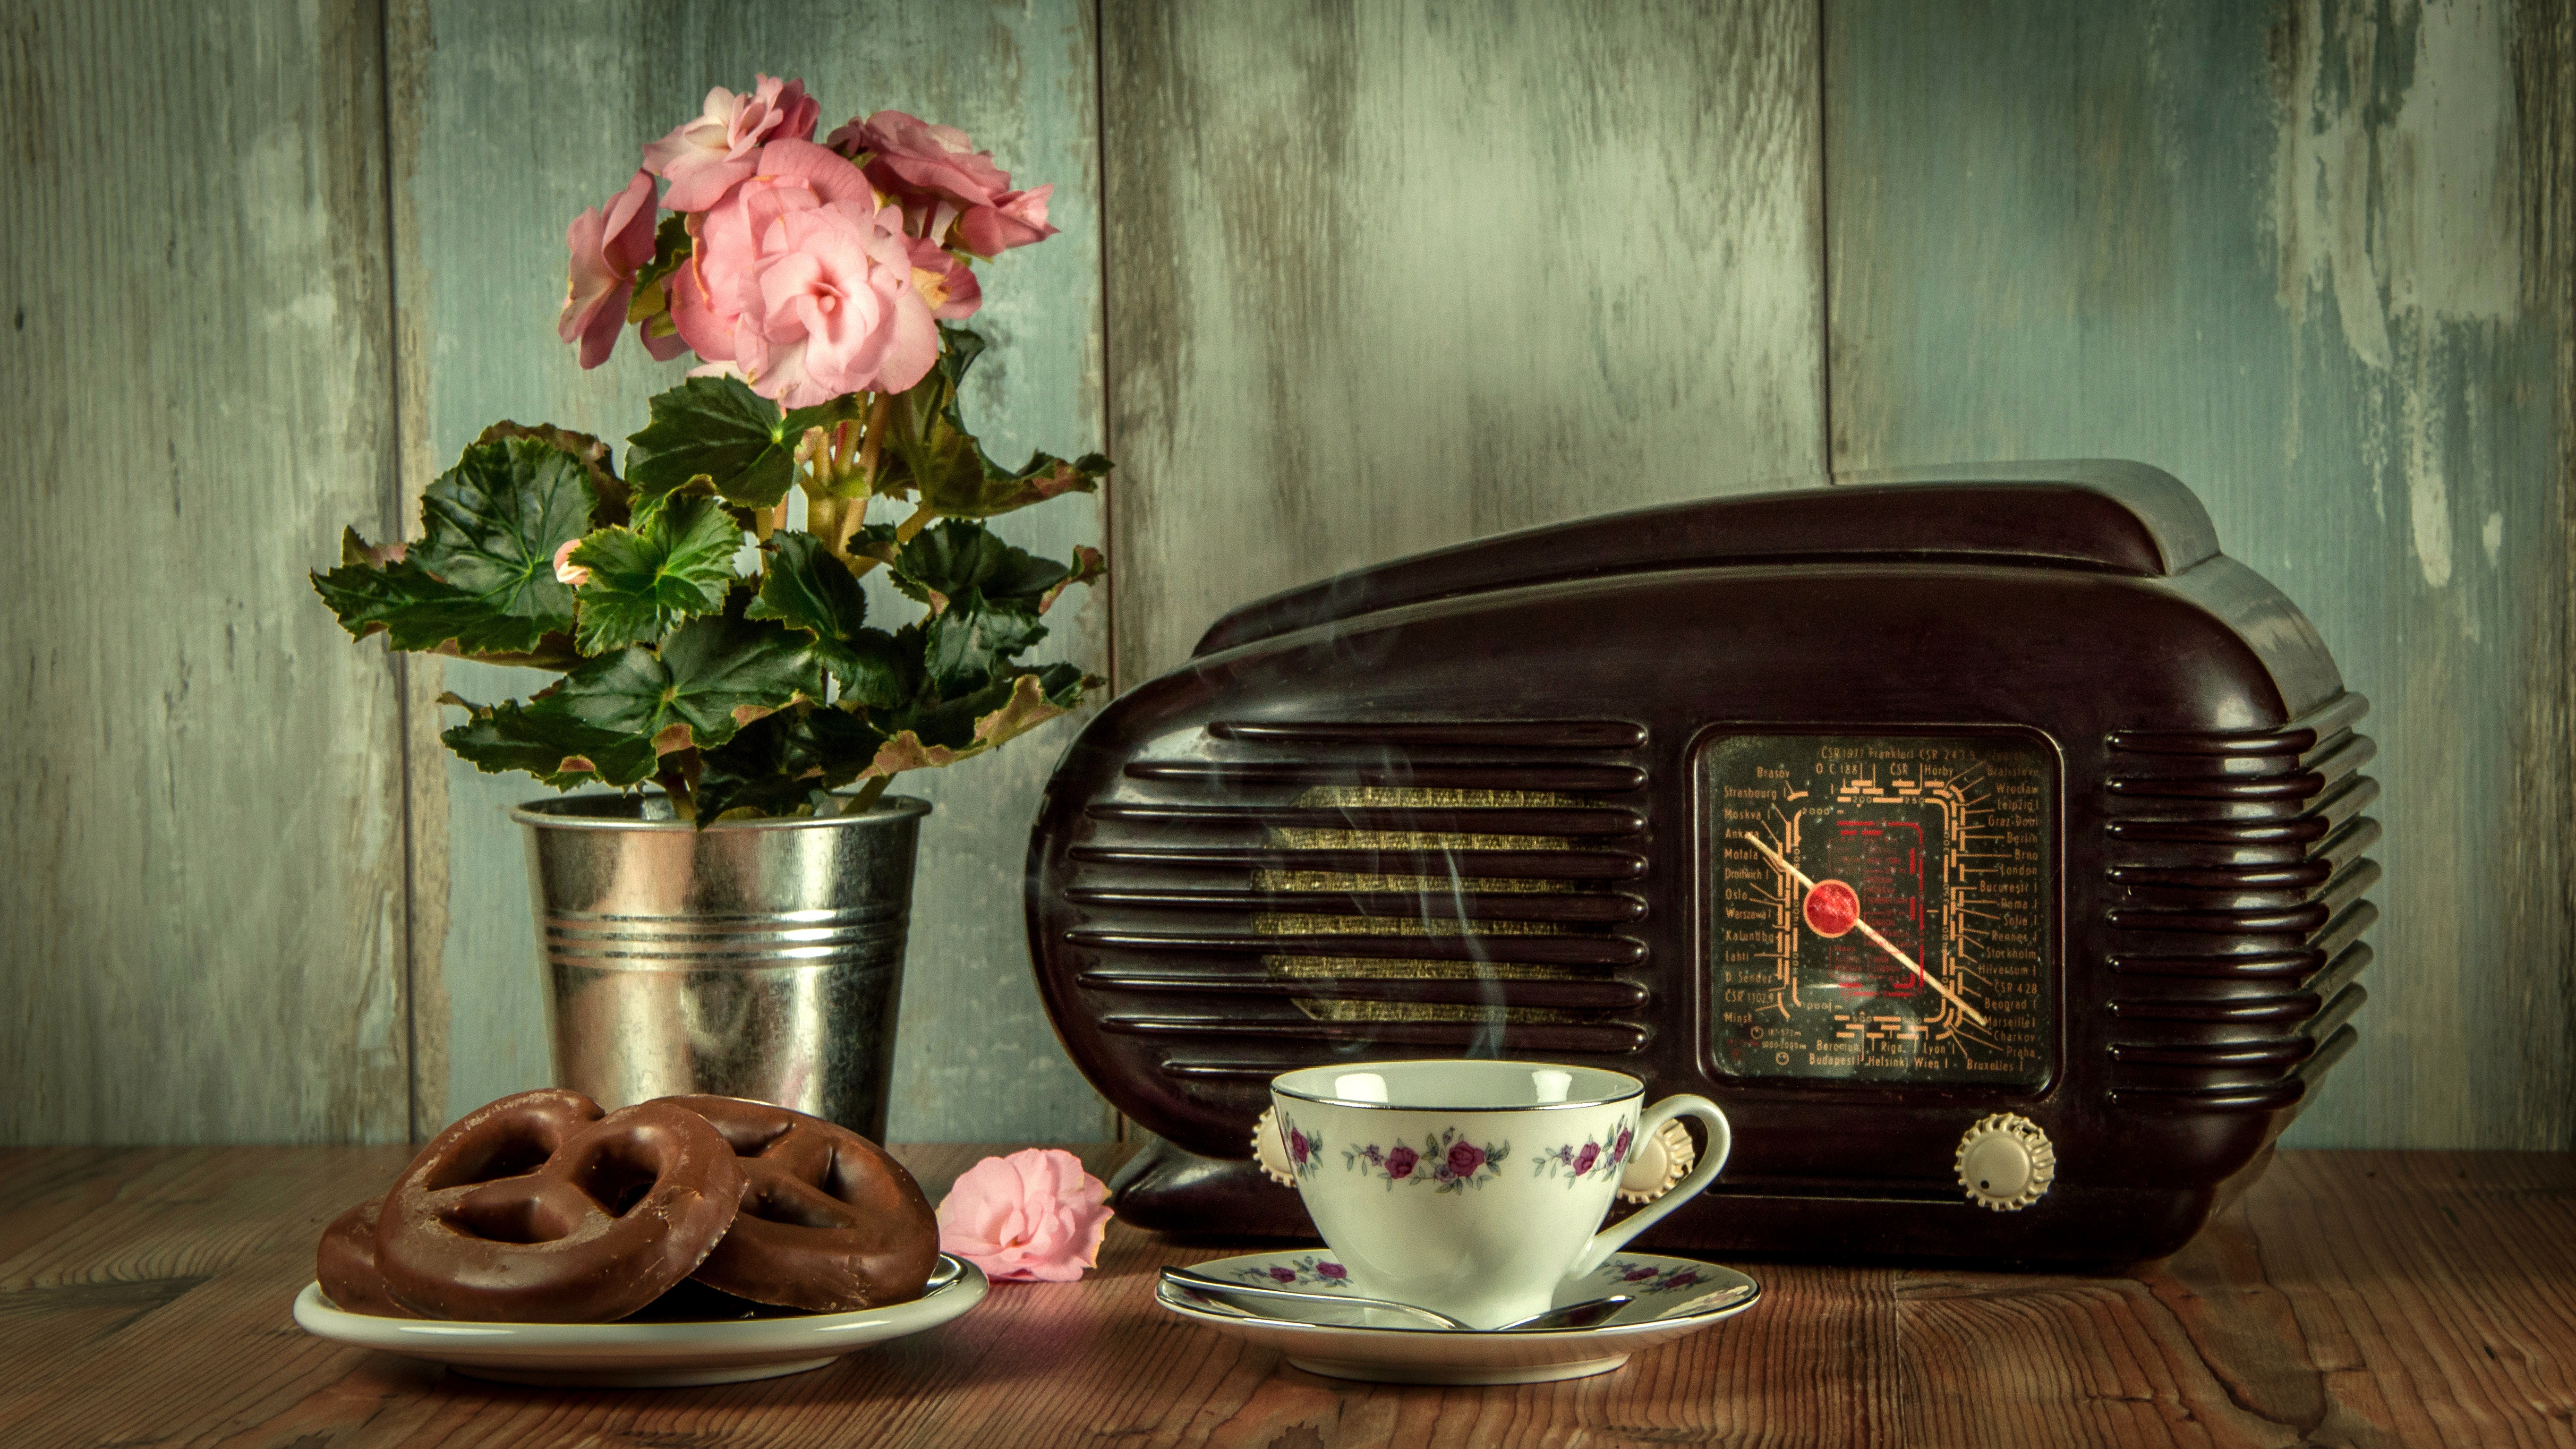
coffee, vintage, retro, flower, old, cup, museum, still life, painting, radio, interior design, art, hot, refreshment, history, refresh, an antique, a cup of, still life photography